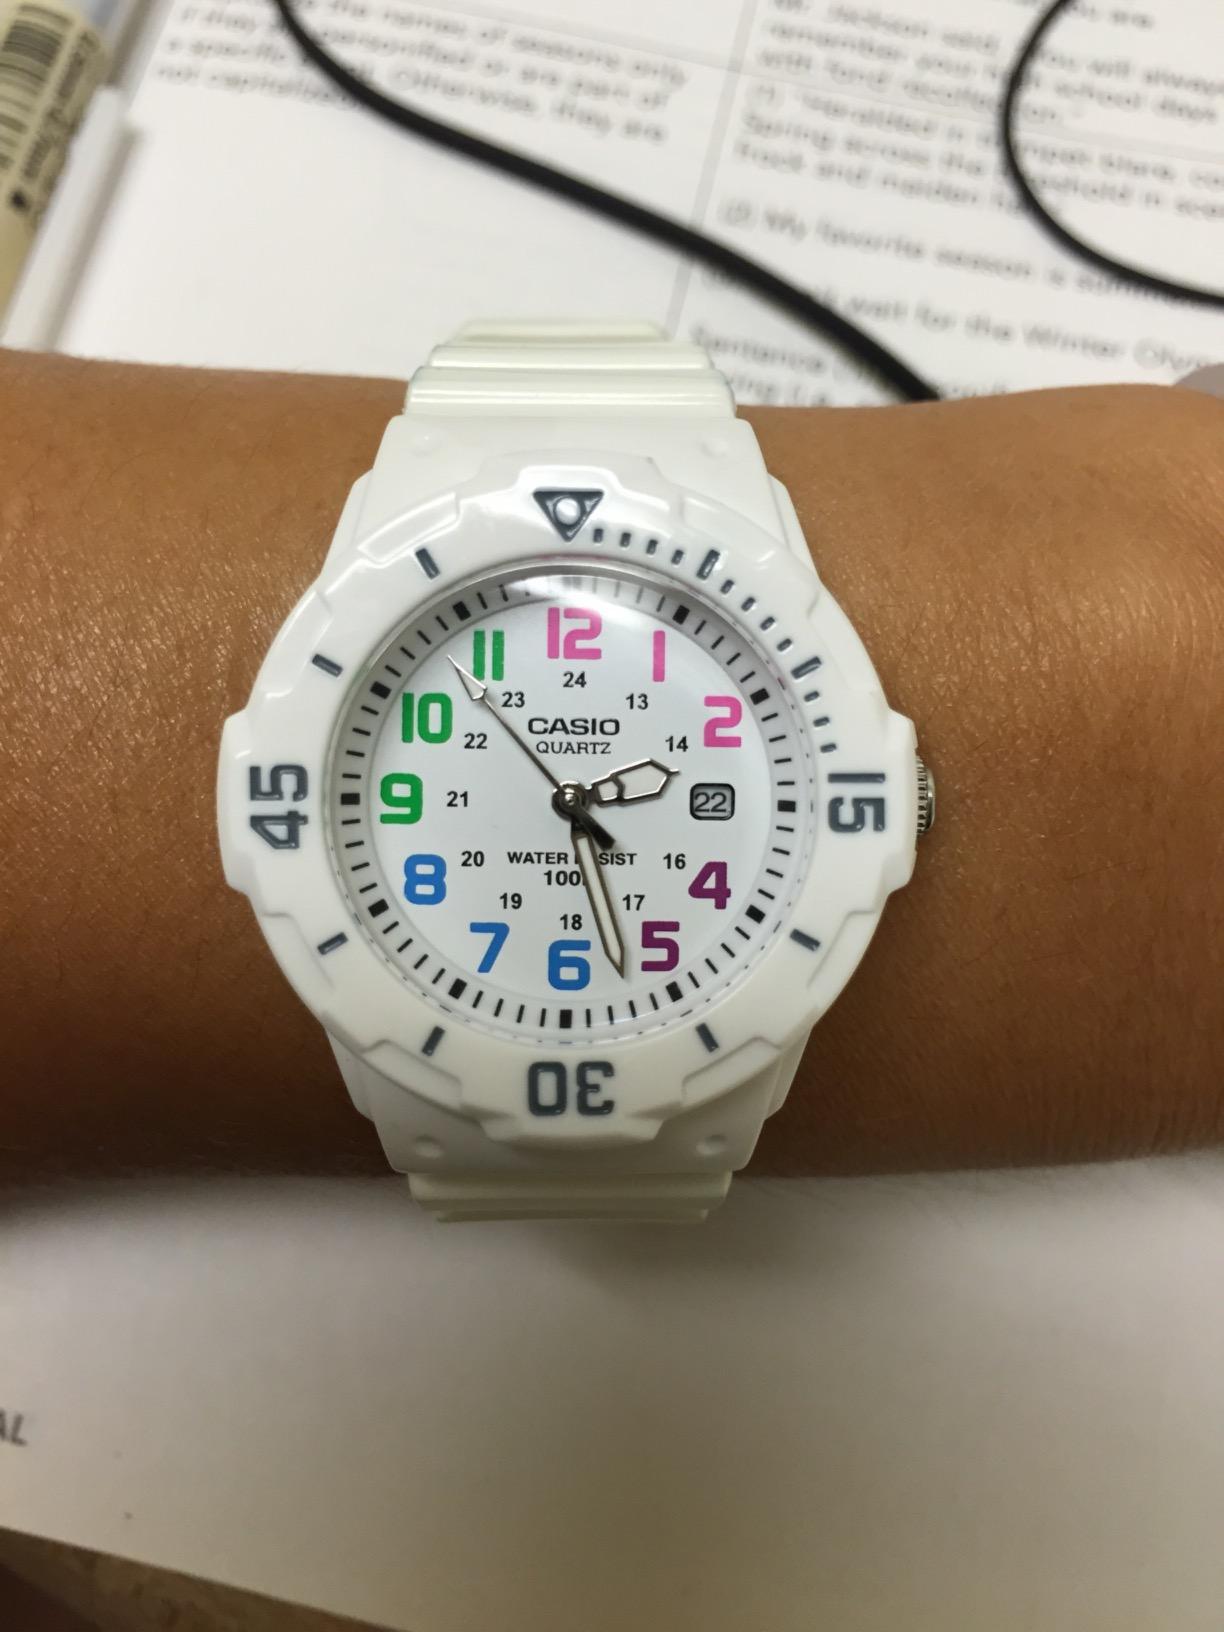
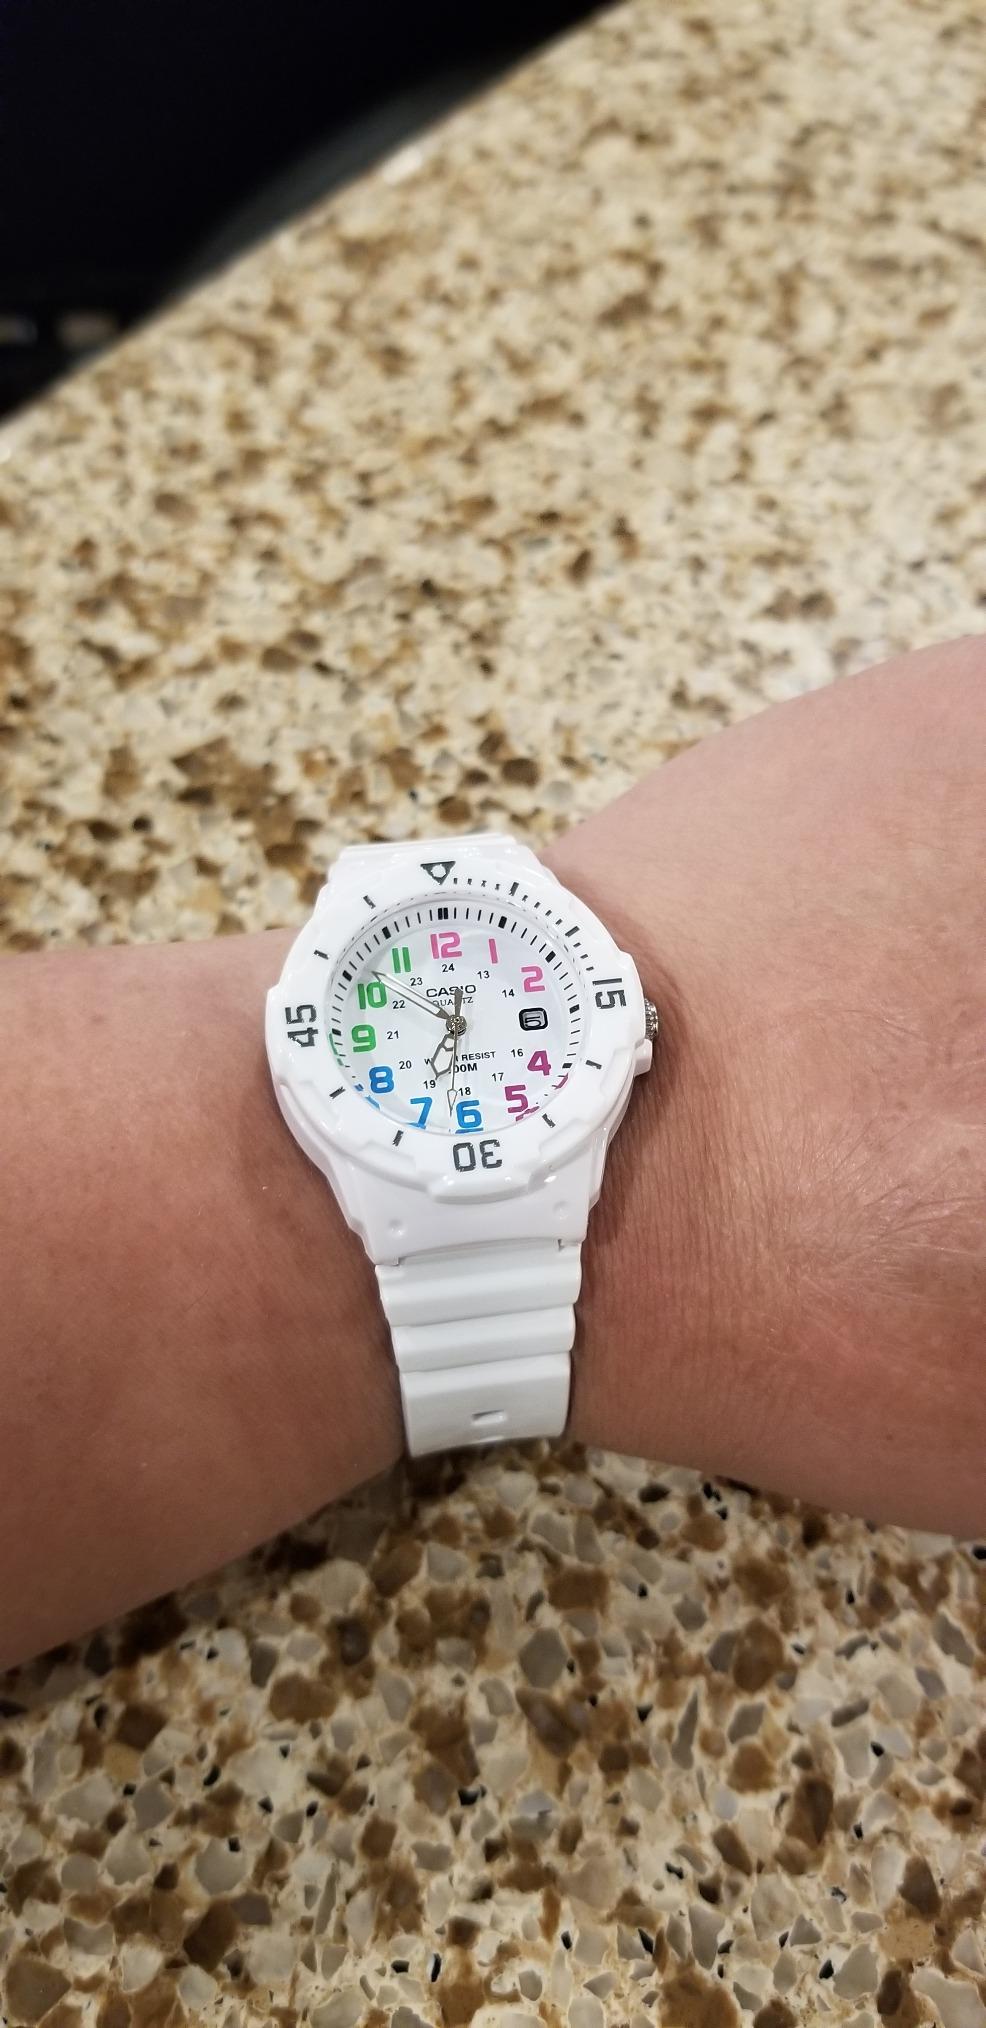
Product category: accessories_watch
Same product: yes